Sikyonioi

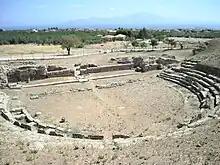
The ancient theatre of Sikyon

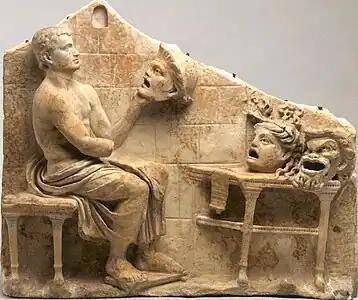
Roman, Republican or Early Imperial, "Relief of a seated poet (Menander) with masks of New Comedy", 1st century B.C. – early 1st century A.D., Princeton University Art Museum

Sikyonios or Sikyonioi, translated as "The Sicyonian(s)" or "The Man from Sicyon", is an Ancient Greek comedy by Menander. About half of the play has survived in fragments of papyrus used to stuff several mummies in the cemetery of Medinet-el-Ghoran in the Faiyum, where they were discovered in 1901 by Pierre Jouguet. The first acts are almost completely lost, but the rest, although the manuscript is often corrupt, lacunose and hard to read, allows a fair reconstruction of the plot.